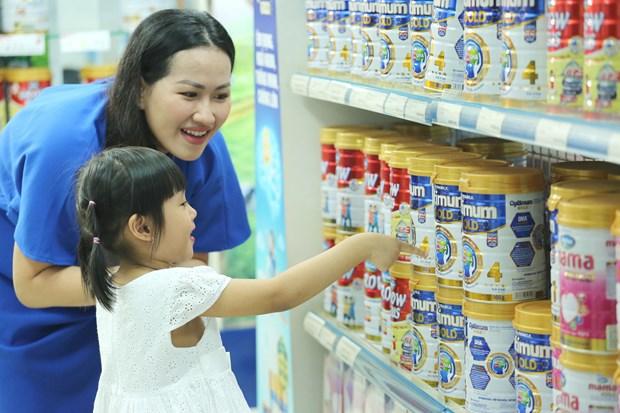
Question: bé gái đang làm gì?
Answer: bé gái đang dùng tay chỉ vào một hộp sữa